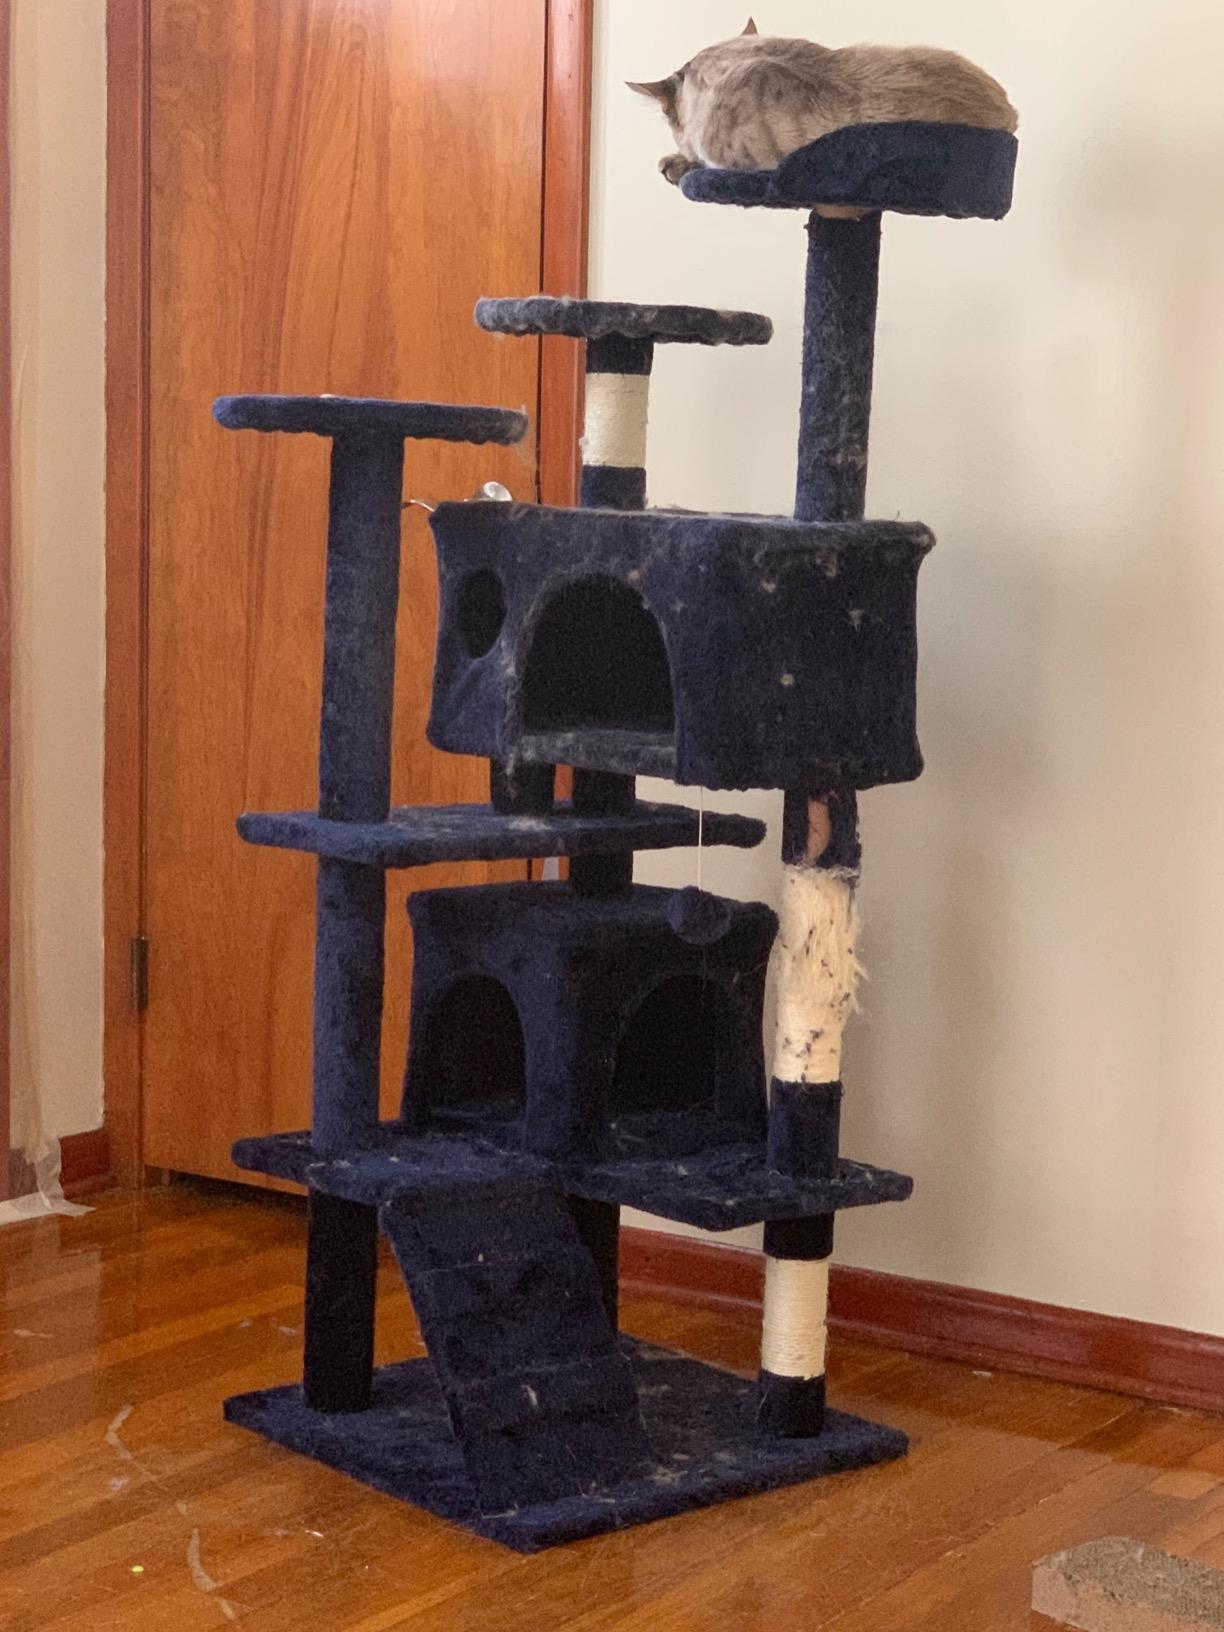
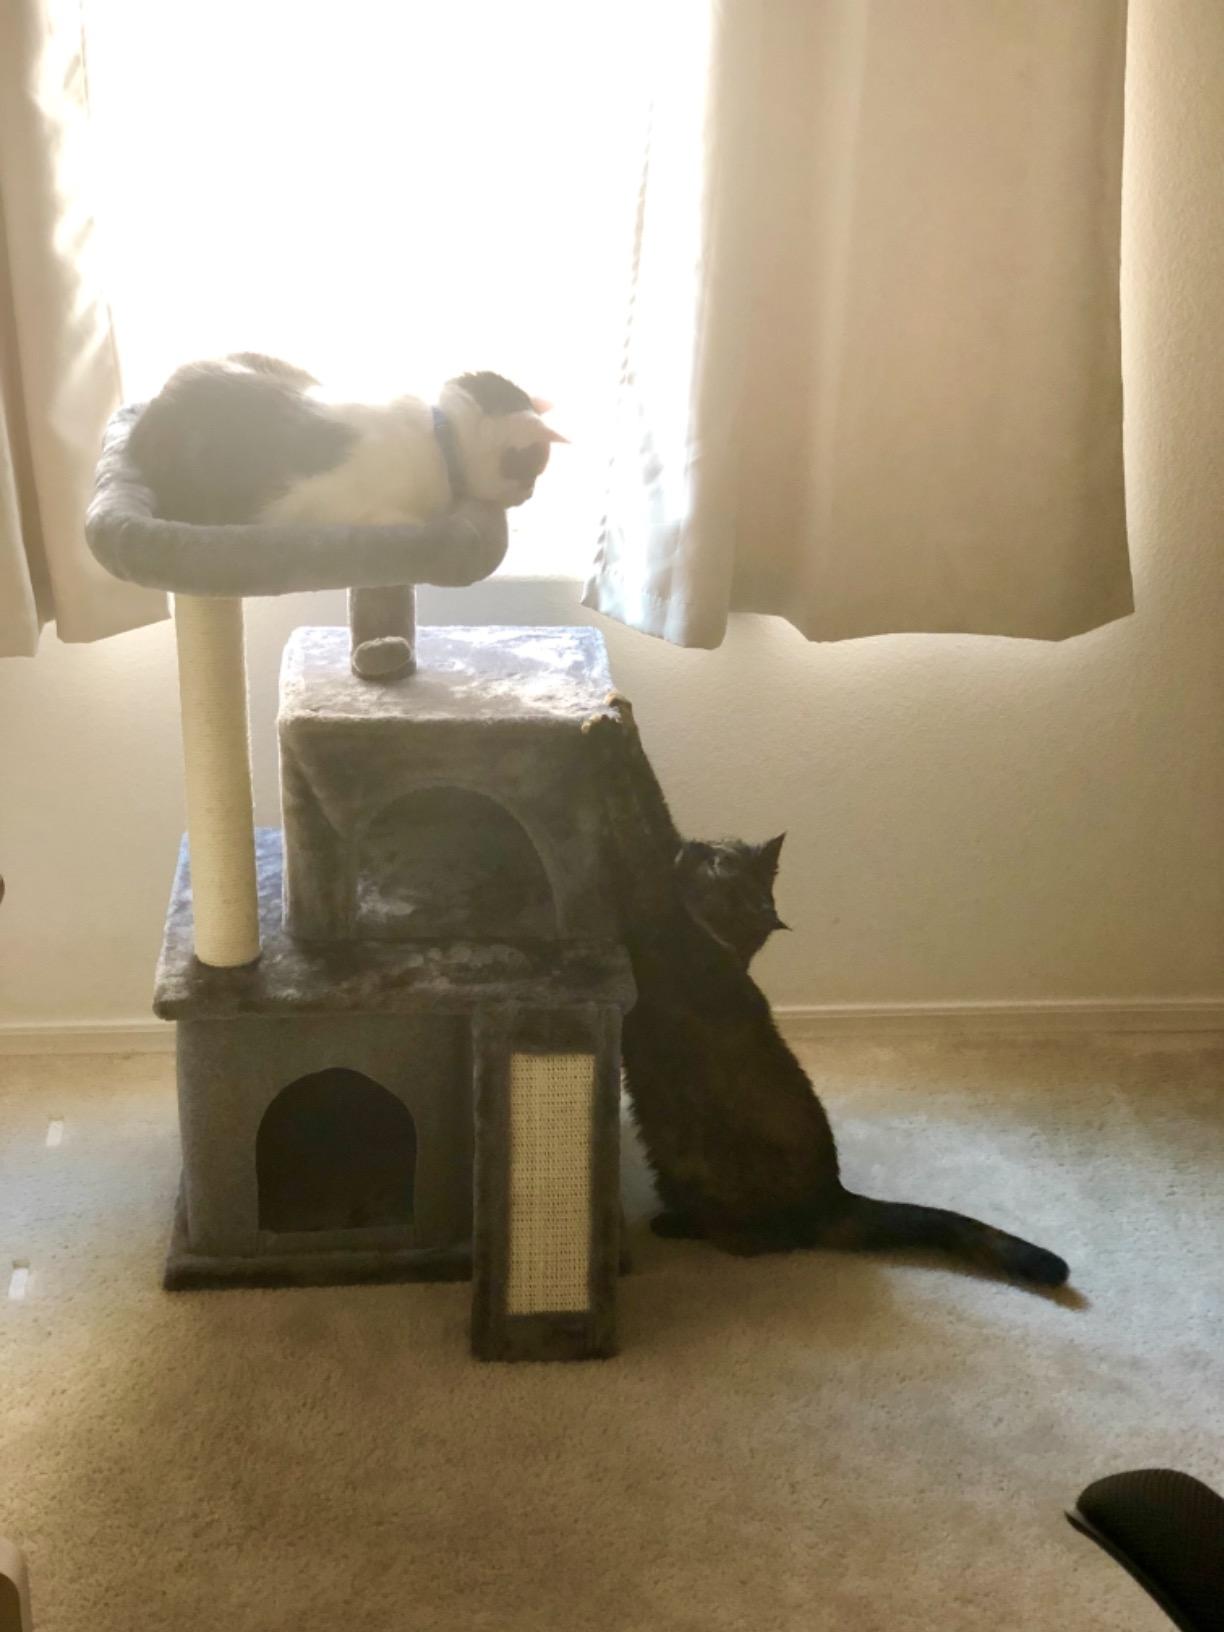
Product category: items_cat tree
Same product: no